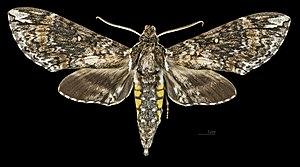
Manduca dilucida est une espèce de Lépidoptères de la famille des Sphingidae, de la sous-famille des Sphinginae et de la tribu des Sphingini.